Shanghai Russians

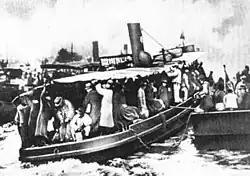
A group of Russian émigrés arriving in Shanghai. A photograph from the newspaper "Shankhaiskaya zarya", 23 February 1930.

Although free, and relatively secure, conditions for the émigrés were far from ideal. For one thing they were all stateless, as the Soviet government had revoked the citizenship of all political exiles in 1921. The only travel document most of them had was the Nansen passport, issued by the League of Nations. Unlike other foreigners in China they did not have the benefits conferred by extraterritoriality, which granted immunity from local laws. If arrested, they would be tried under Chinese law.